Droughts in California

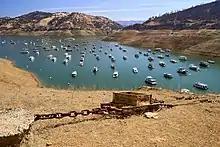
In May 2021, water levels of Lake Oroville dropped to 38% of capacity. The boats are dwarfed by the exposed banks while California is headed into another drought year.

Additionally as drought prediction was essentially random and in response to recent severe drought years, in 1977 the U.S. Department of the Interior, Office of Water Research and Technology contracted Entropy Limited for an exploratory study of the applicability of the entropy minimax method of statistical analysis of multivariate data to the problem of determining the conditional probability of drought one or two years into the future, with the area of special interest being California. Christensen et al. (1980) demonstrated an information-theoretic model predicted the probability that precipitation will be below or above average with modest but statistically significant skill one, two and even three years into the future. It was this pioneering work that discovered the influence of El Nino-Southern Oscillation on US weather forecasting.